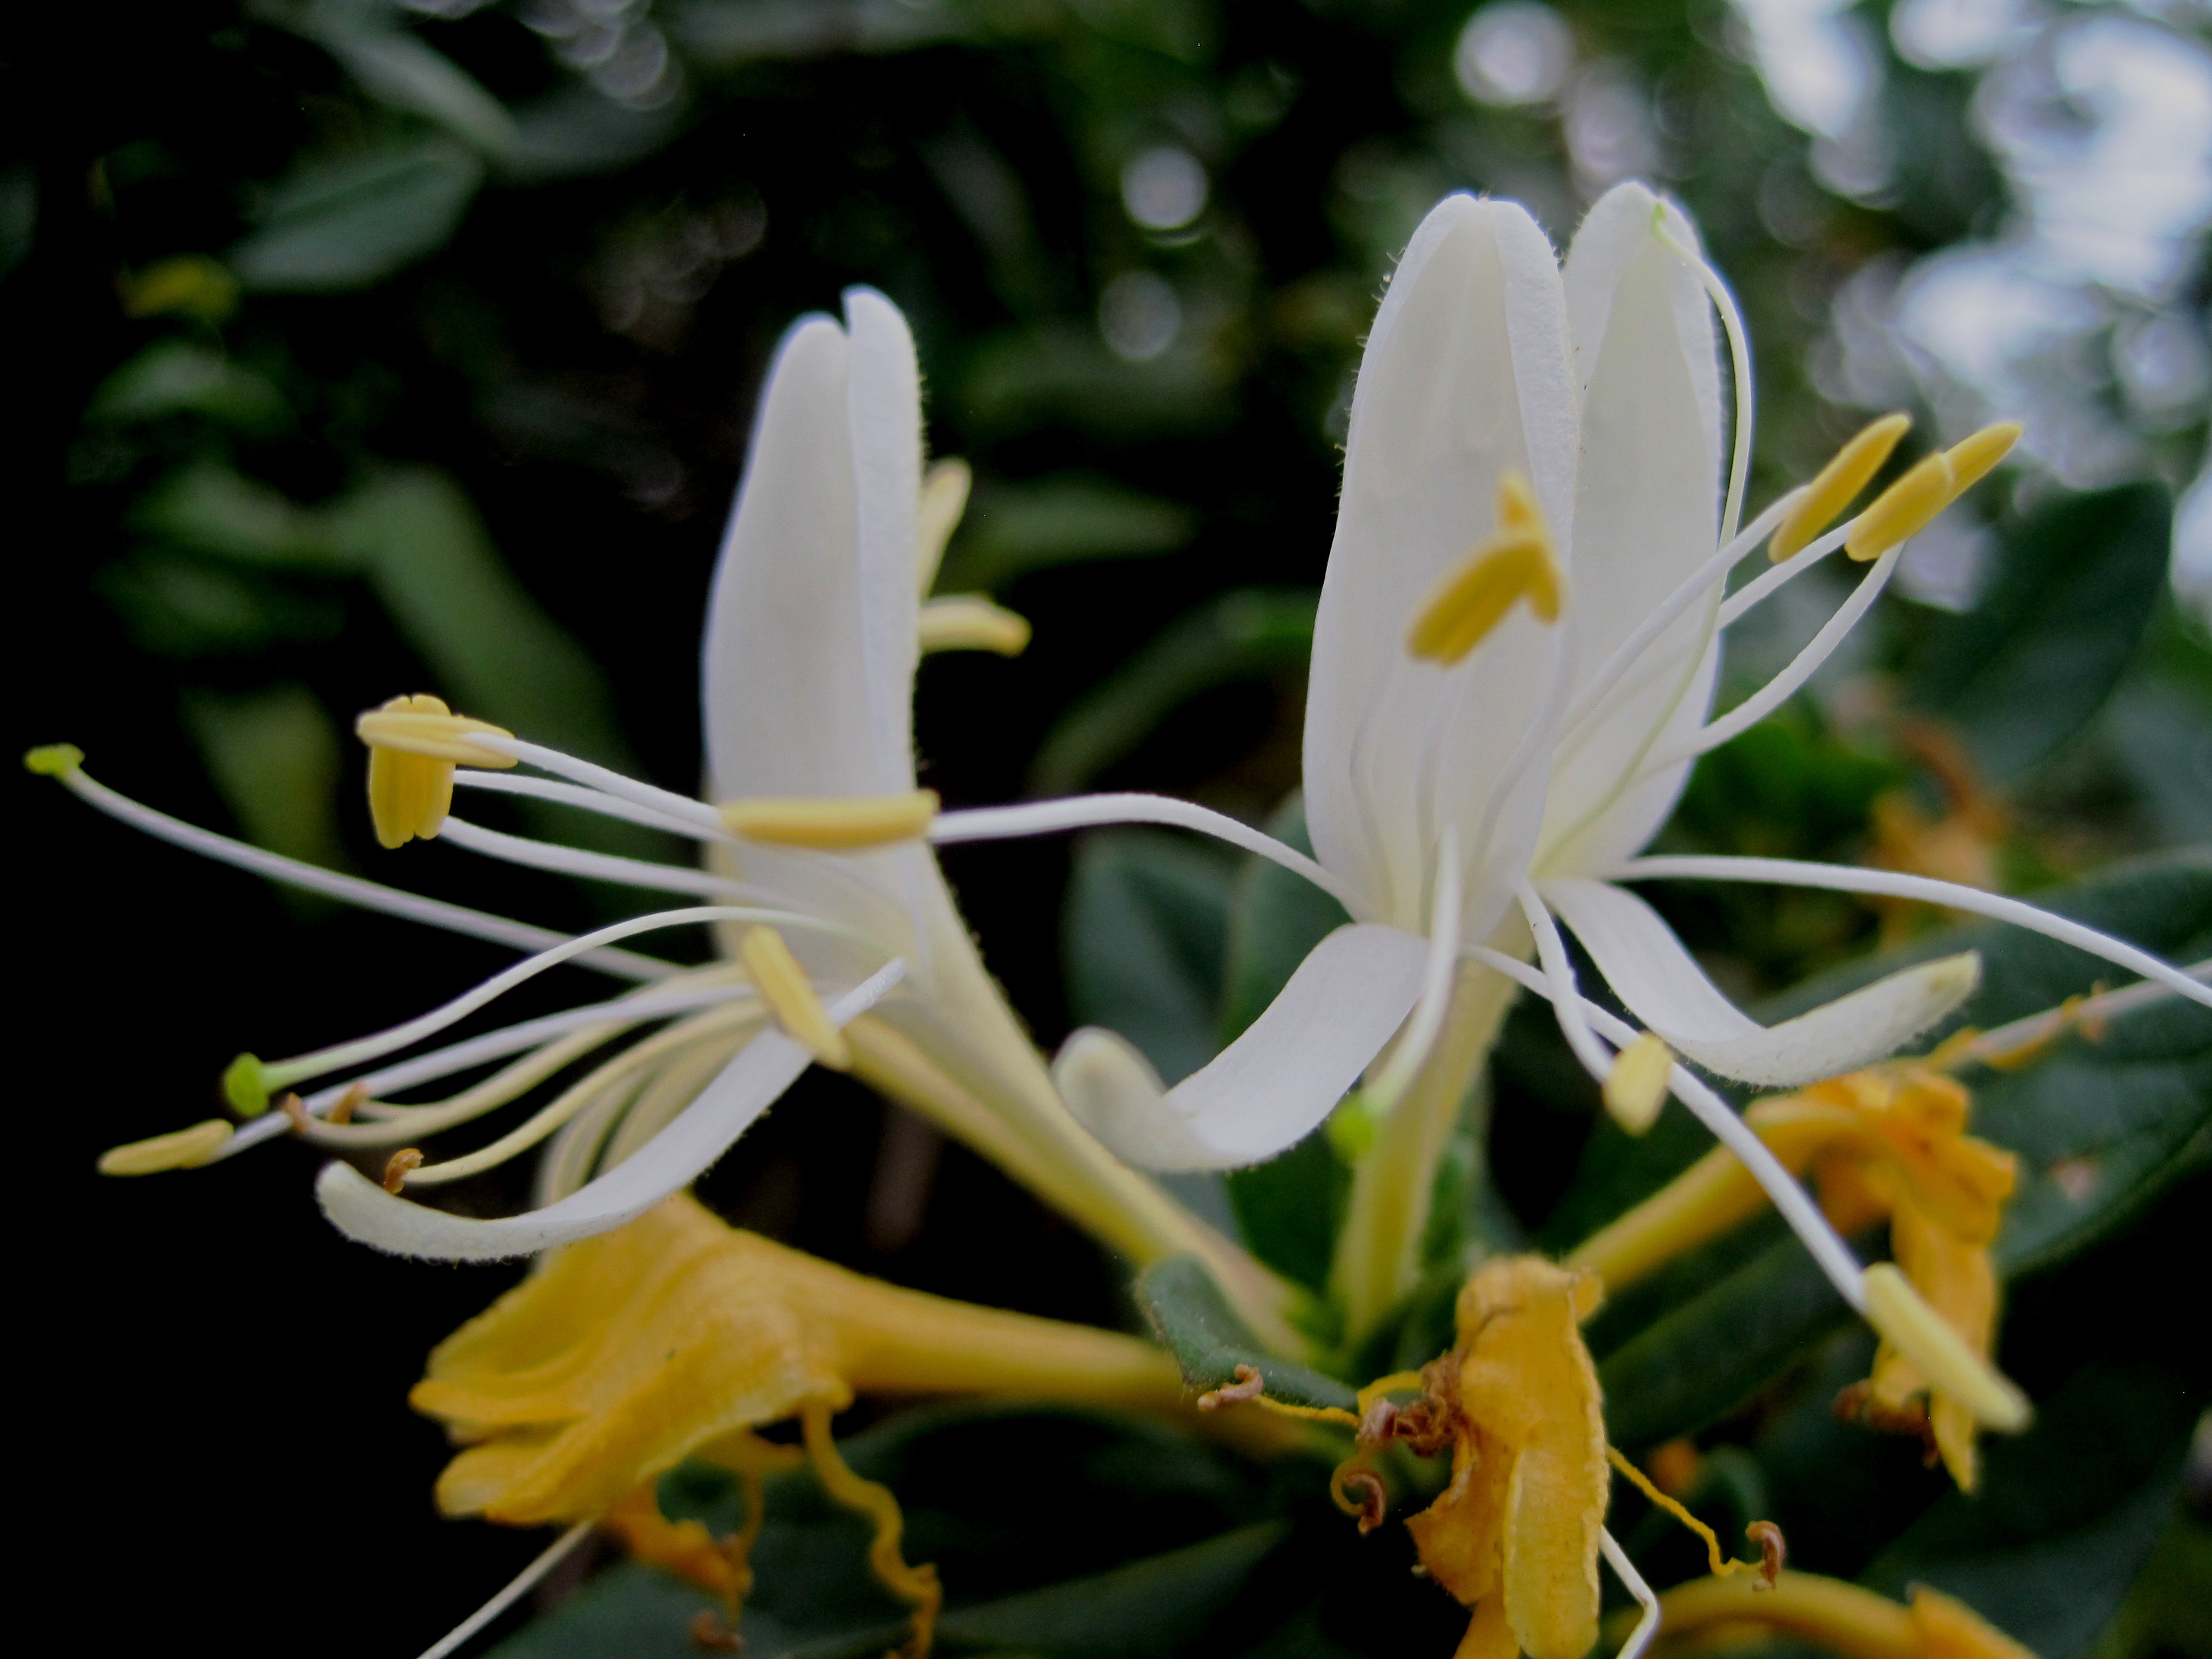
plant, flower, botany, yellow, garden, flora, wildflower, flowers, shrub, stamen, detail, macro photography, jasmine, honeysuckle, flowering plant, white and yellow, woody plant, land plant, fawn lily, honeysuckle family, tubelike